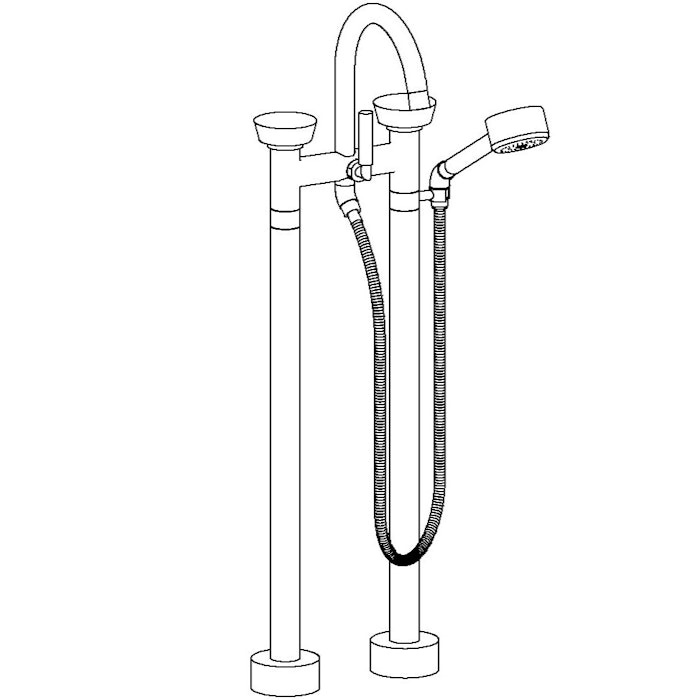
WATERMARK Zen 36 Floor Standing Gooseneck Bath Set with Volume Hand Shower 36-8.3V-CM (ON SALE)
WATERMARK For over four decades, Watermark Designs has been a trusted leader in crafting decorative plumbing fixtures, bathroom accessories, grab bars, shower drains, and refined hardware for both luxury residential and commercial spaces. Proudly based in Brooklyn—the heart of independent design—our collections embody the creativity, diversity, and artistry of the city we call home. At Watermark , quality is our standard. We invite you to connect with us for dedicated, concierge-level ordering support. With bespoke options available in an array of colors, finishes, and forms, our team is here to ensure your vision is realized with precision and elegance. EMAIL: INFO@SOGNARETILE.COM SHOWROOM: 714 833 5375 Specifications: Floor Standing Gooseneck Bath Set with Volume Hand Shower • 3/4”-14 NPT Male Floor Connection • 1/4 Turn Ceramic Cartridge • All Solid Brass Construction • Professional Installation Required
Brand: Watermark Designs
Category: Hardware > Plumbing > Plumbing Fixtures > Faucets > Bathtub & Shower Faucets